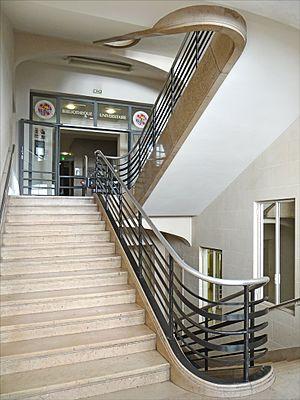
Rampe d'escalier Jean Prouvé 1937-1938, Bibliothèque universitaire de Nancy (un des points d'intérêt du parcours dans la ville sur Jean Prouvé) architectes
L’histoire des universités lorraines débute en 1558 à Verdun, puis avec la création d'une université à Pont-à-Mousson en 1572, transférée à Nancy en 1768. En 1968, la loi Faure créé l'université Nancy-I, l'université Nancy 2 et l'Institut national polytechnique de Lorraine. Ces trois universités fusionnent avec l'université Paul-Verlaine de Metz en 2012 pour créer l'actuelle université de Lorraine.
La Bibliothèque universitaire de droit et sciences économiques de Nancy est une bibliothèque publique.